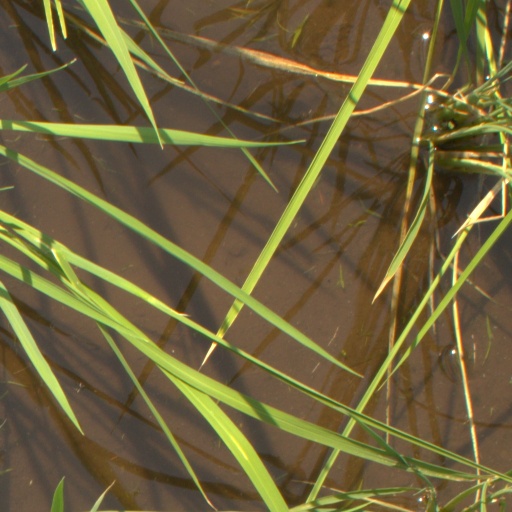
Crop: rice